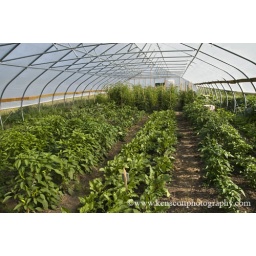
week 12 ... in the hoop house